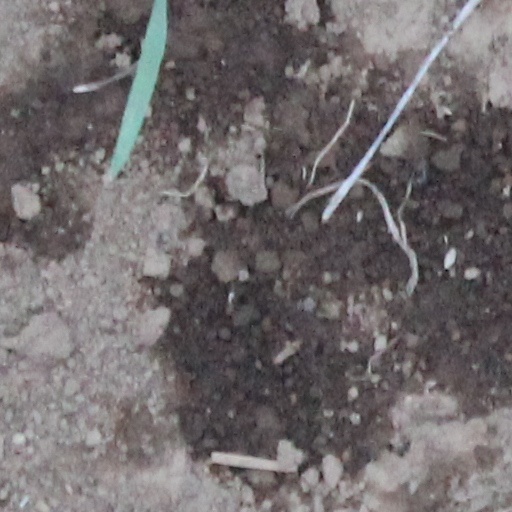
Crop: wheat